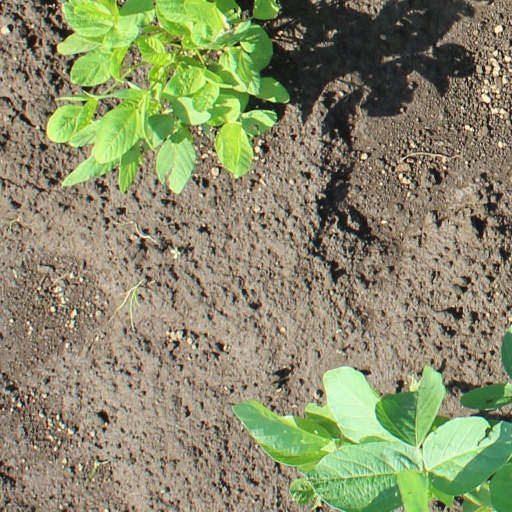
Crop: soybean